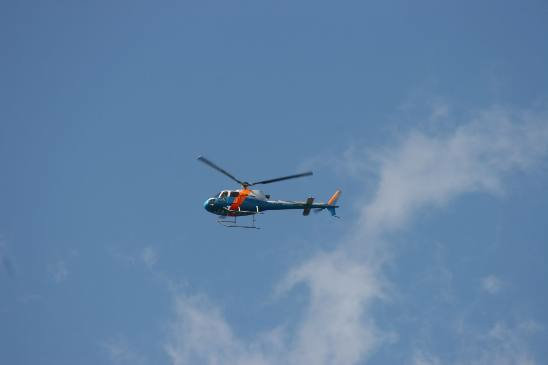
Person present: No